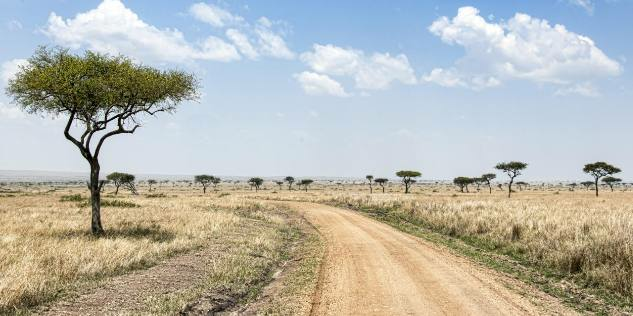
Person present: No